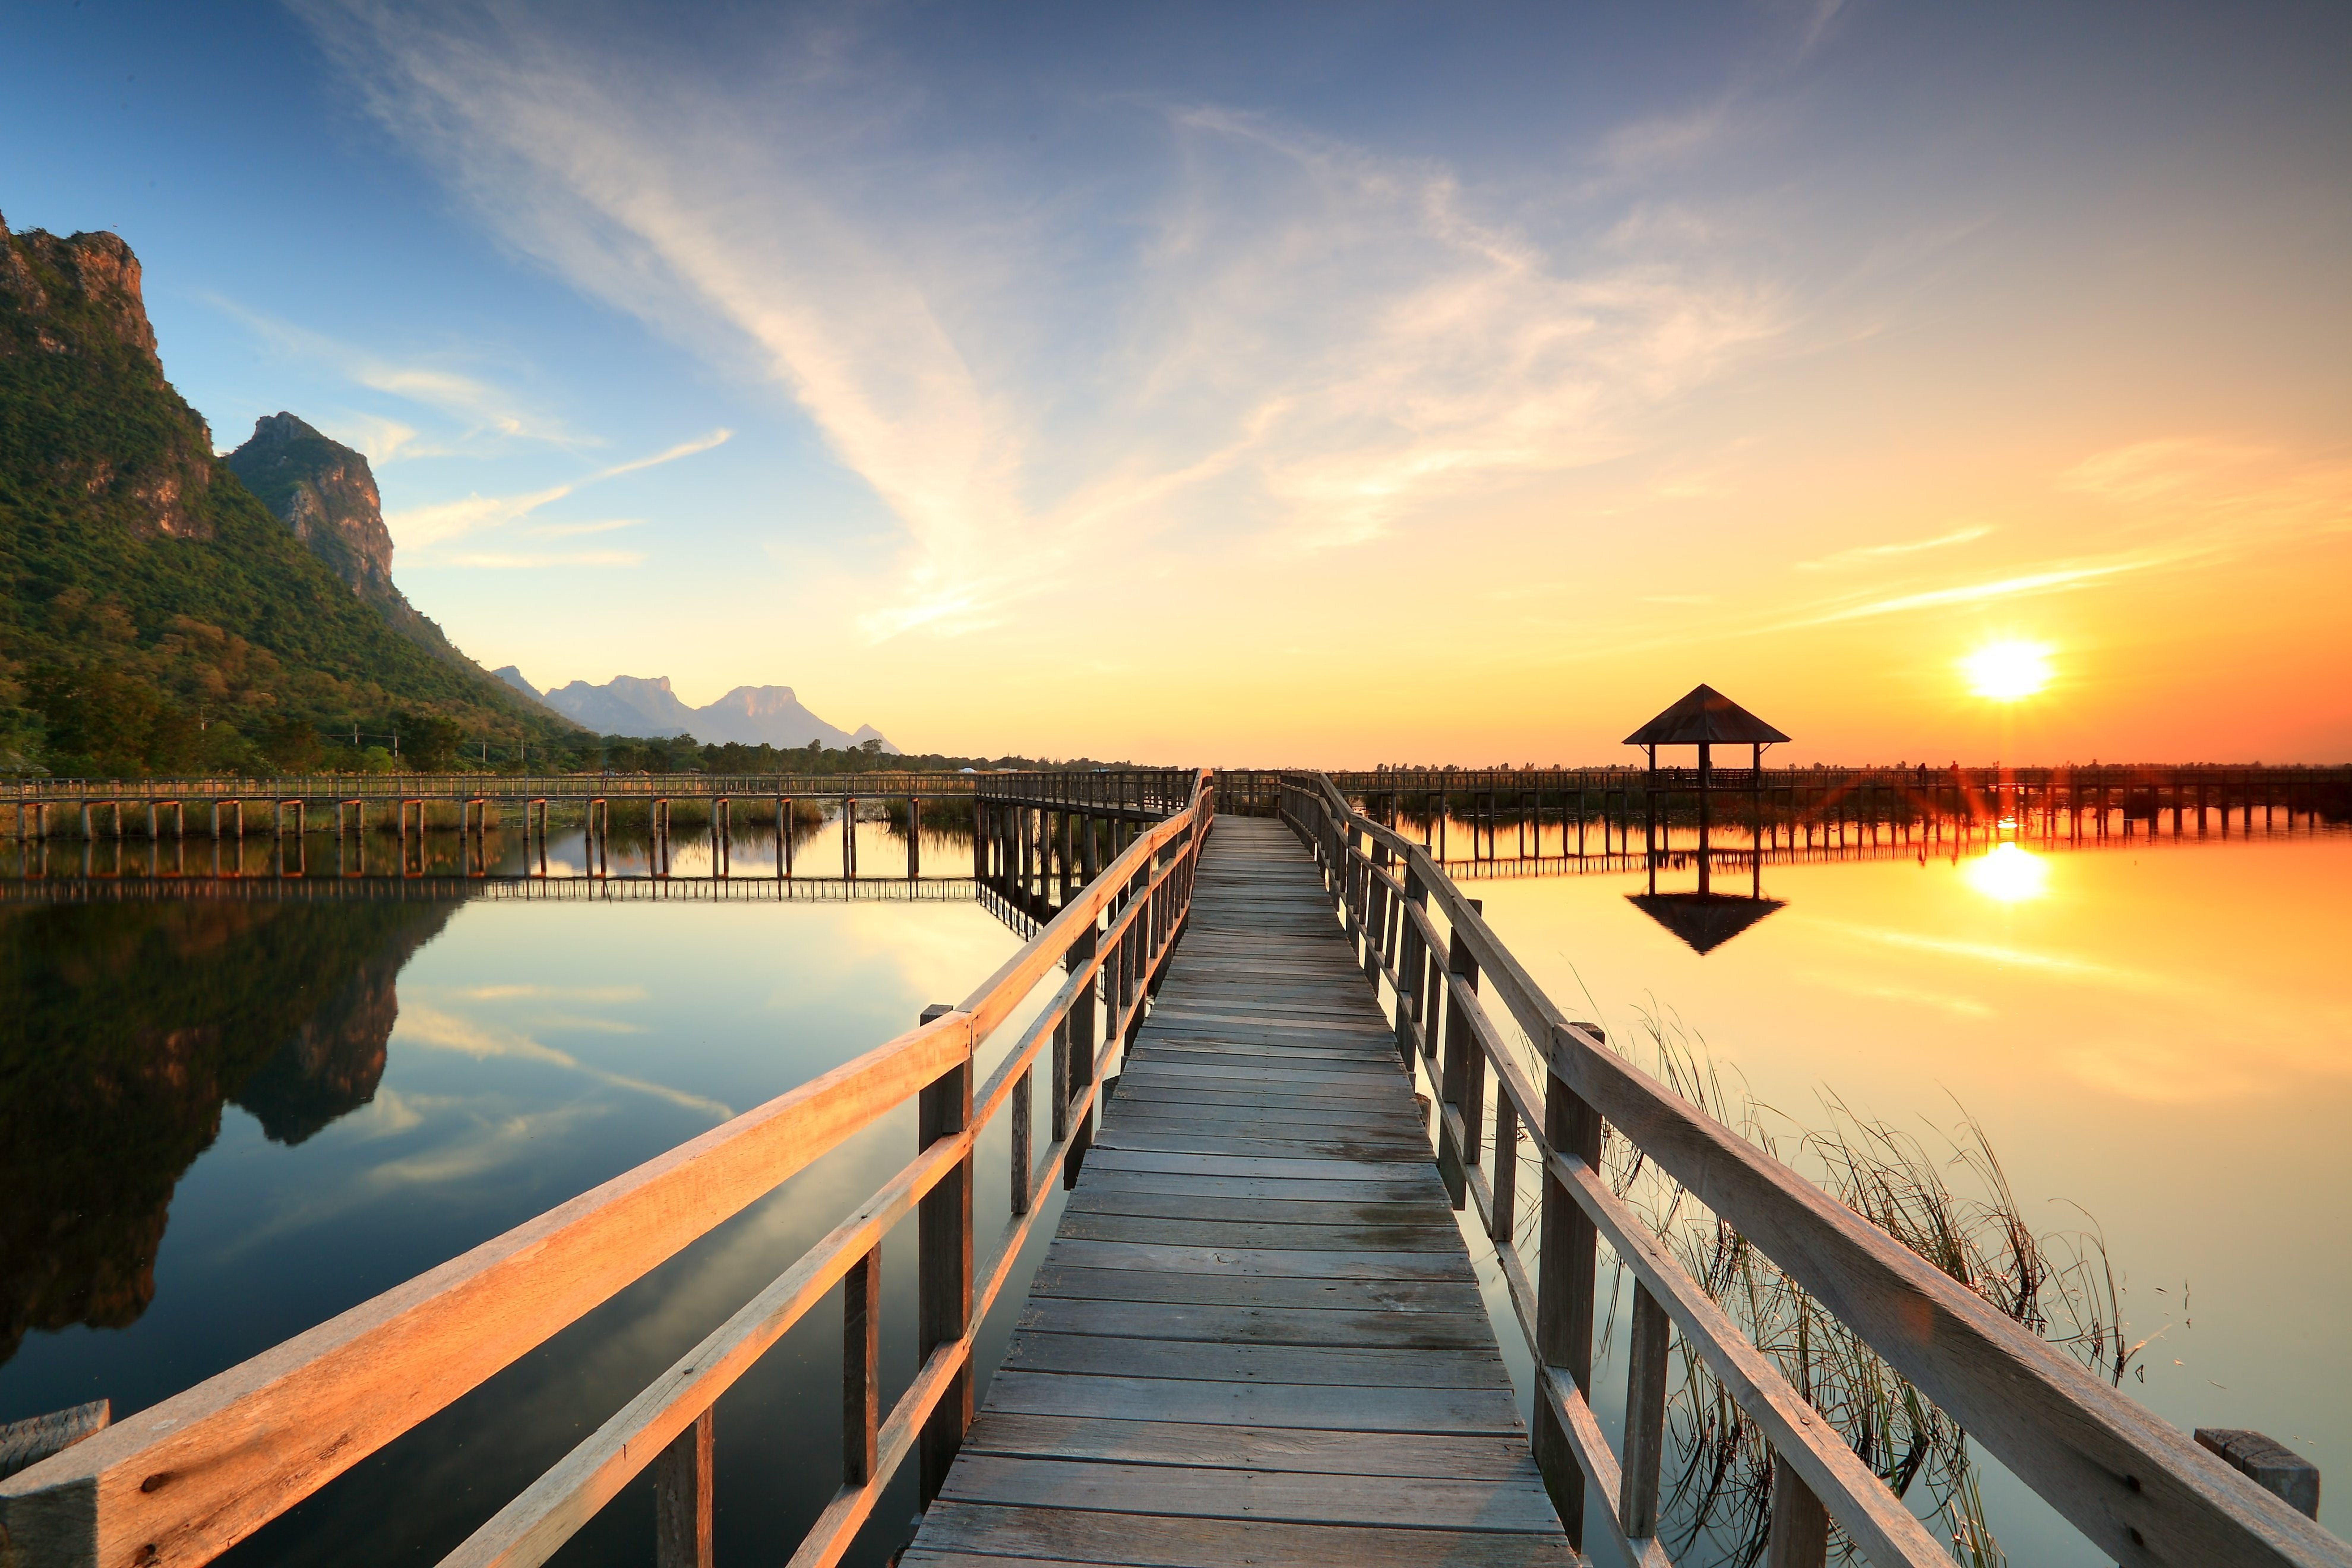
sunset, yellow, sky, nature, natural landscape, water, sunrise, reflection, morning, reservoir, cloud, boardwalk, pier, horizon, bridge, evening, river, walkway, dusk, landscape, lake, sunlight, dawn, tree, calm, dock, photography, afterglow, sea, nonbuilding structure, tourism, bank, coast, rock, world